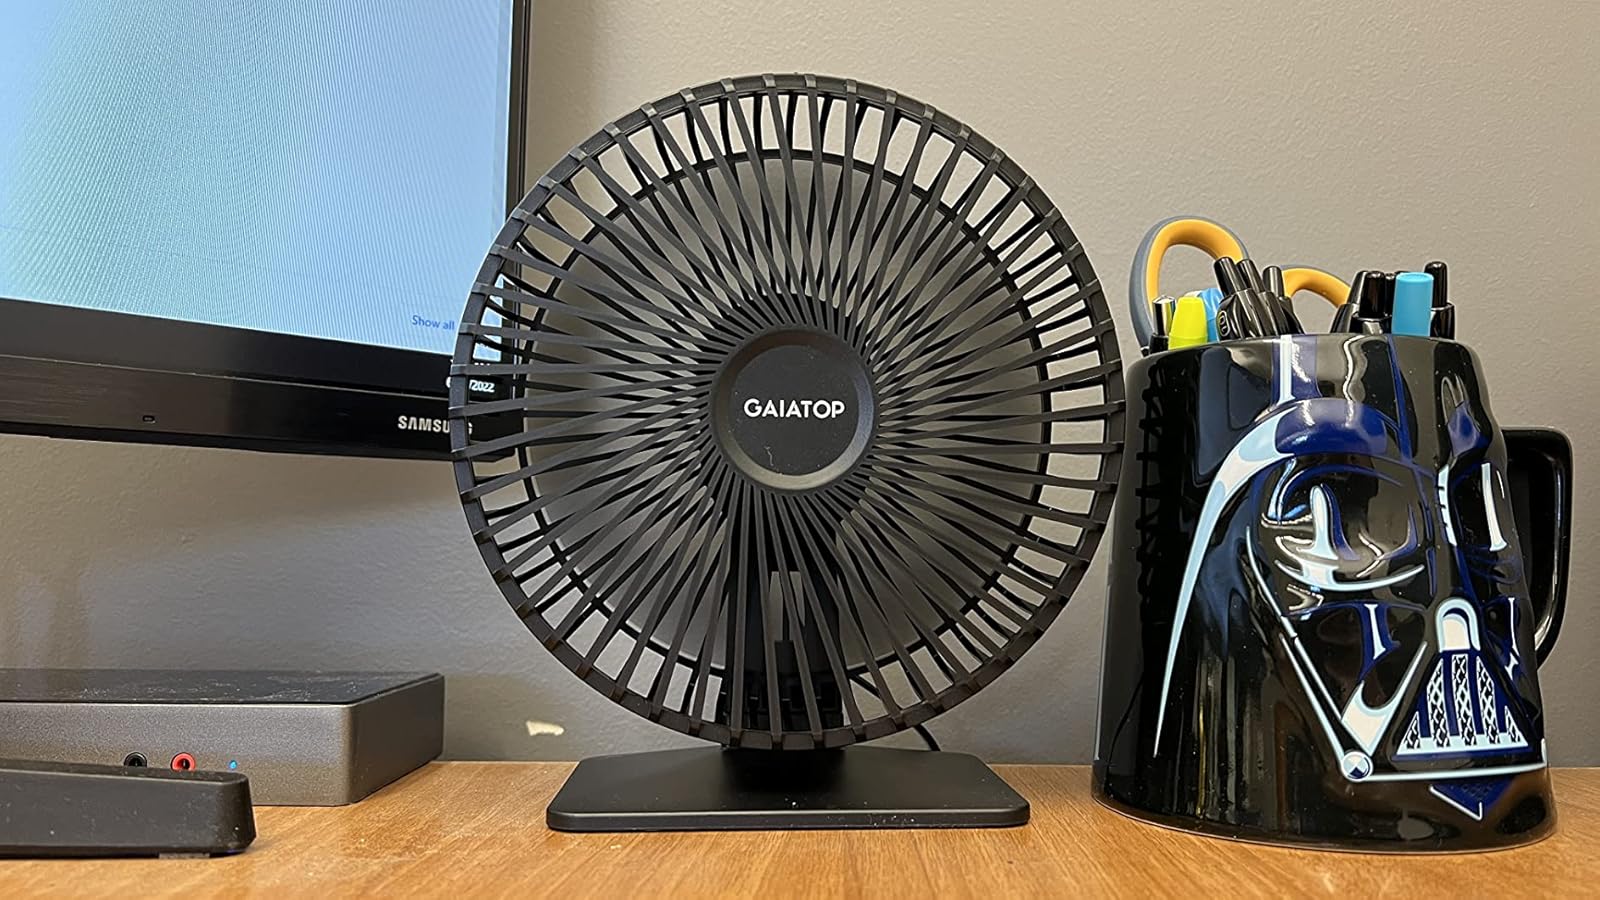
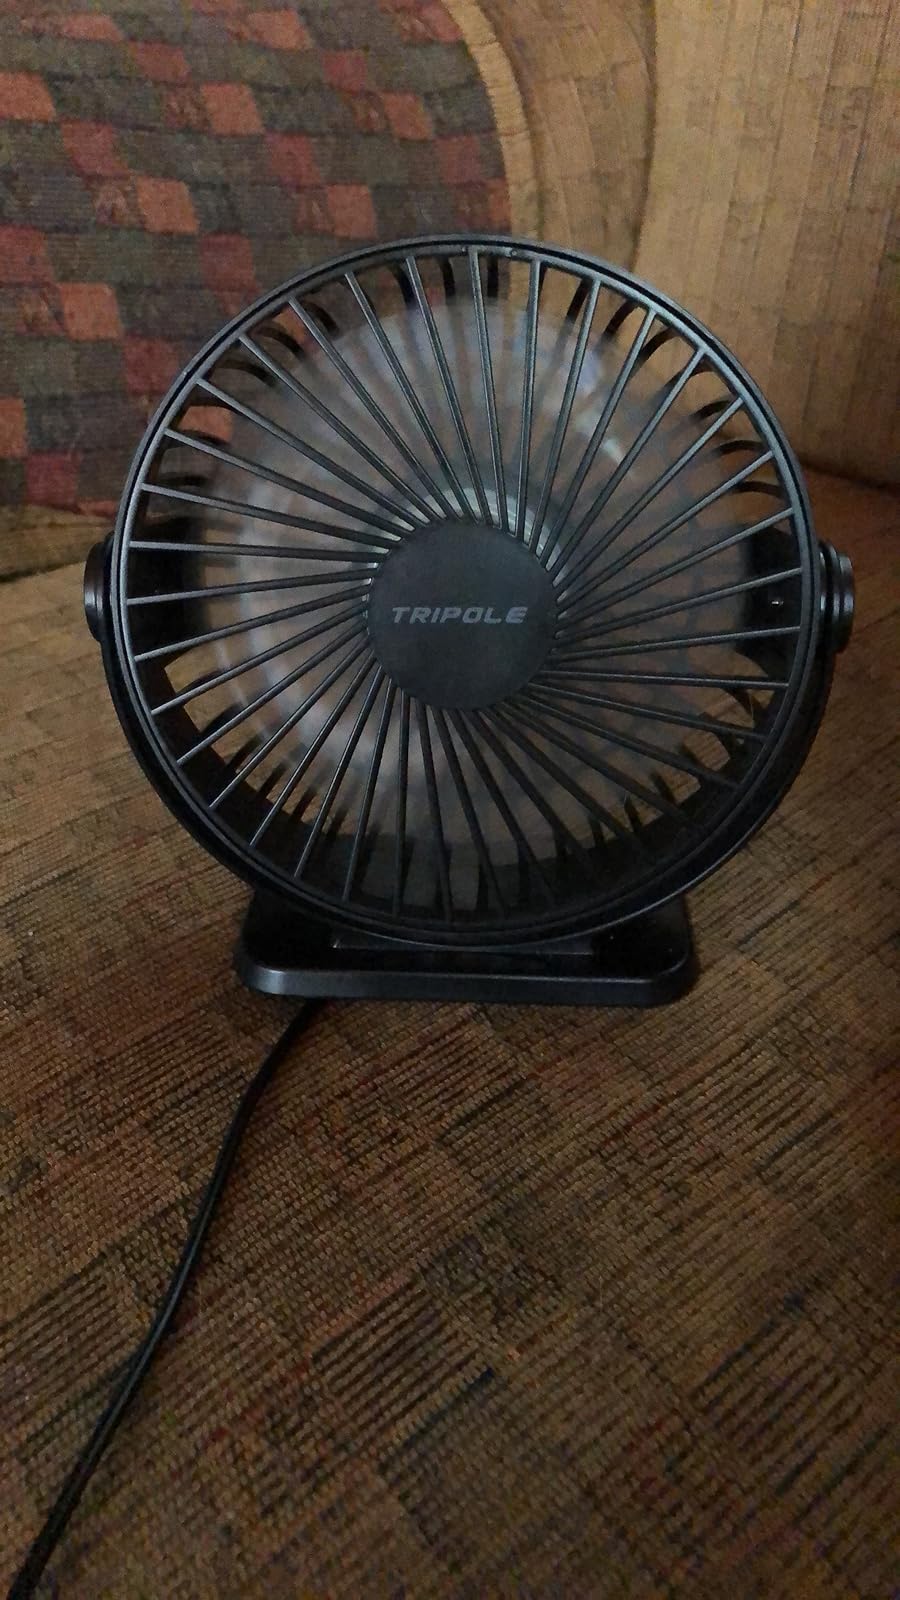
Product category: fan
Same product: no